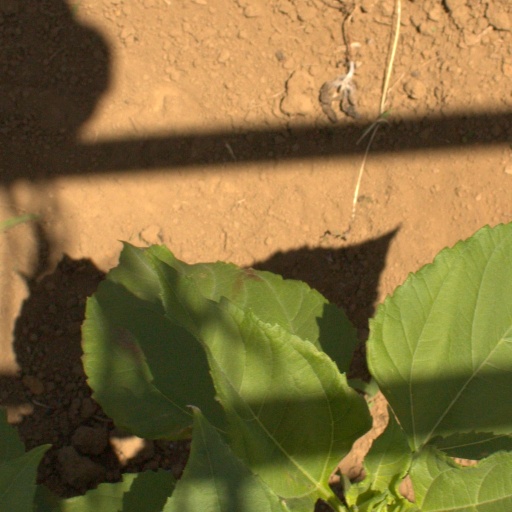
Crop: Jerusalem artichoke